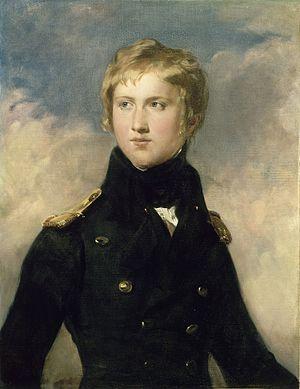
En uniforme de lieutenant-colonel, adjudant-général en 1792
Antoine-Philippe d’Orléans, duc de Montpensier, est un prince du sang français membre de la maison d’Orléans.
Les princes et princesses du sang de France sont les princes et princesses issus légitimement par les mâles d'un petit-fils de France. En abrégé, on parle de princes du sang.
La rue de Montpensier est une voie du 1ᵉʳ arrondissement de Paris.